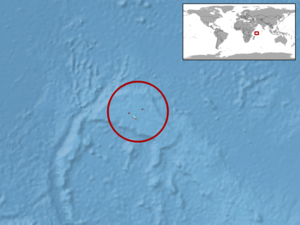
Ailuronyx tachyscopaeus est une espèce de geckos de la famille des Gekkonidae.